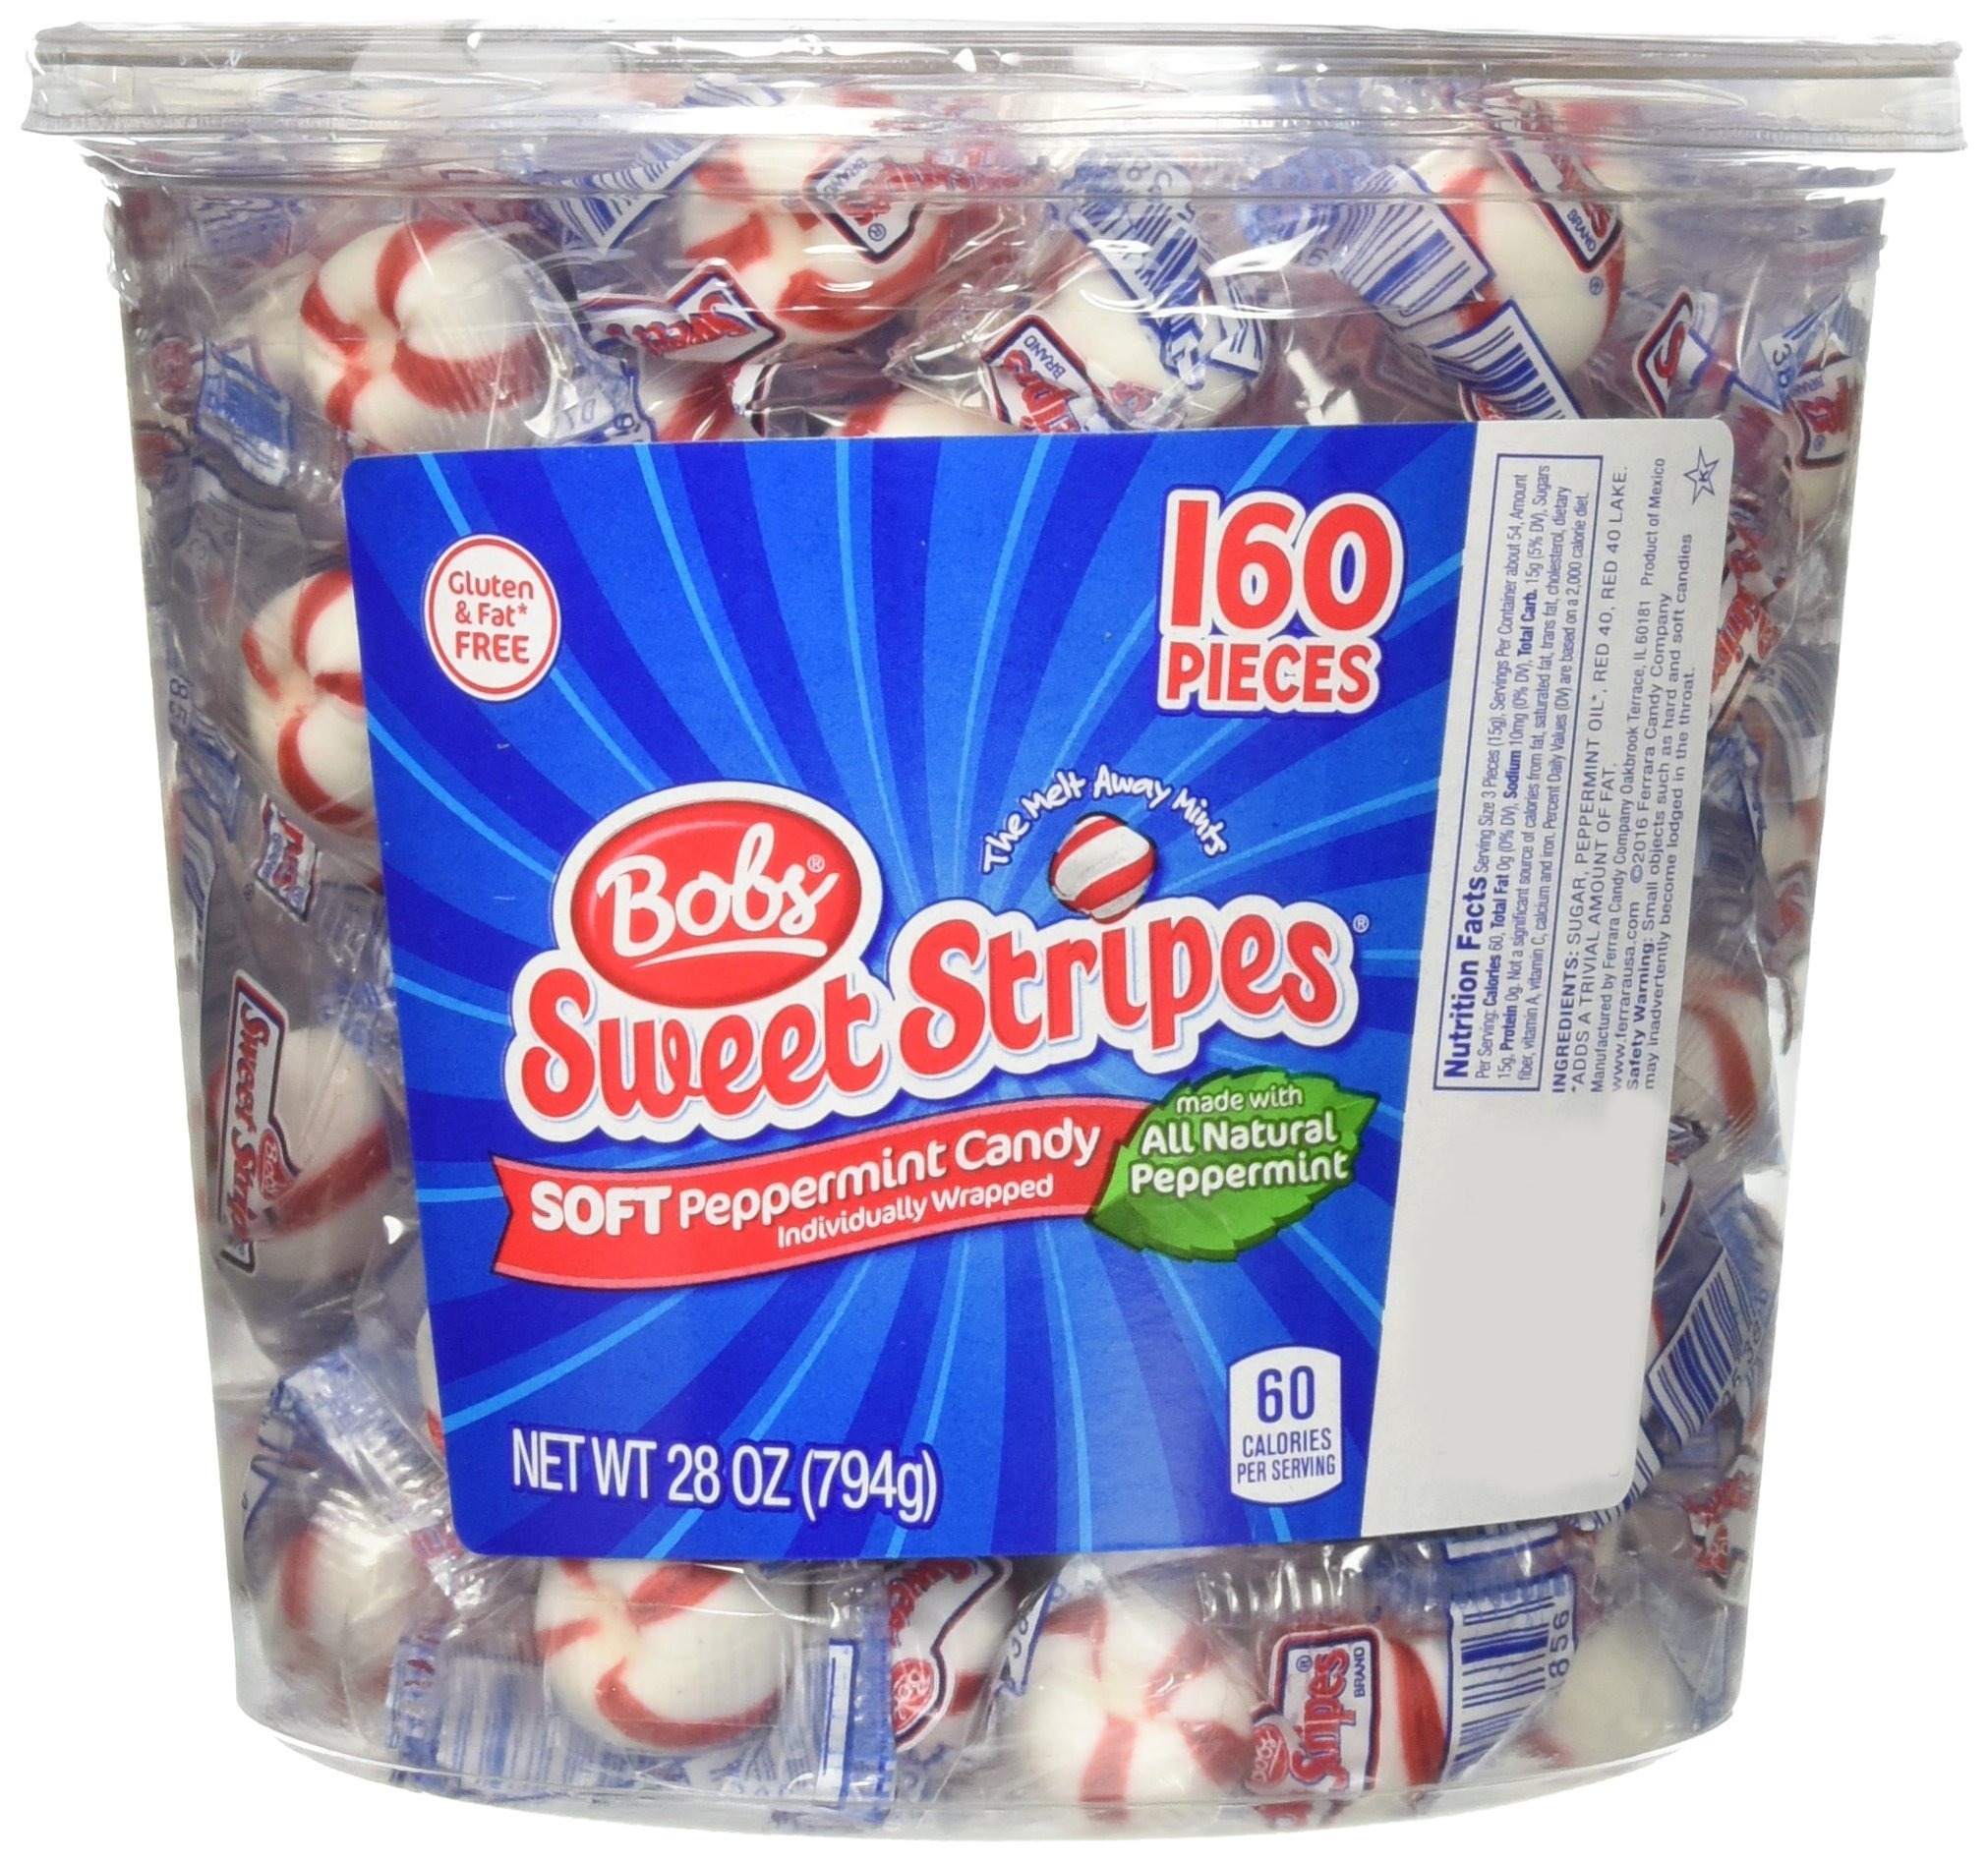
Item Name: Bobs Sweet Stripes Peppermint Candy, 2- 28 Ounce Jars
Bullet Point 1: Brand: Bobs Sweet Stripes Peppermint Candy
Bullet Point 2: Package Quantity: 2 jars of 28 ounce candy
Bullet Point 3: Flavor: Peppermint
Bullet Point 4: Specialty: Fat Free
Bullet Point 5: Occasion: Birthday, New Year
Value: 28.0
Unit: Ounce

Price: 26.09